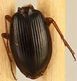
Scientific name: Synuchus impunctatus
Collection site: University of Notre Dame Environmental Research Center NEON (UNDE), plot UNDE_007